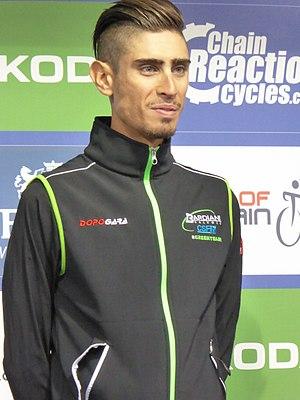
Francisco Manuel Bongiorno né le 1ᵉʳ septembre 1990 dans le Reggio de Calabre, est un coureur cycliste italien, membre de l'équipe Vini Zabù-KTM.